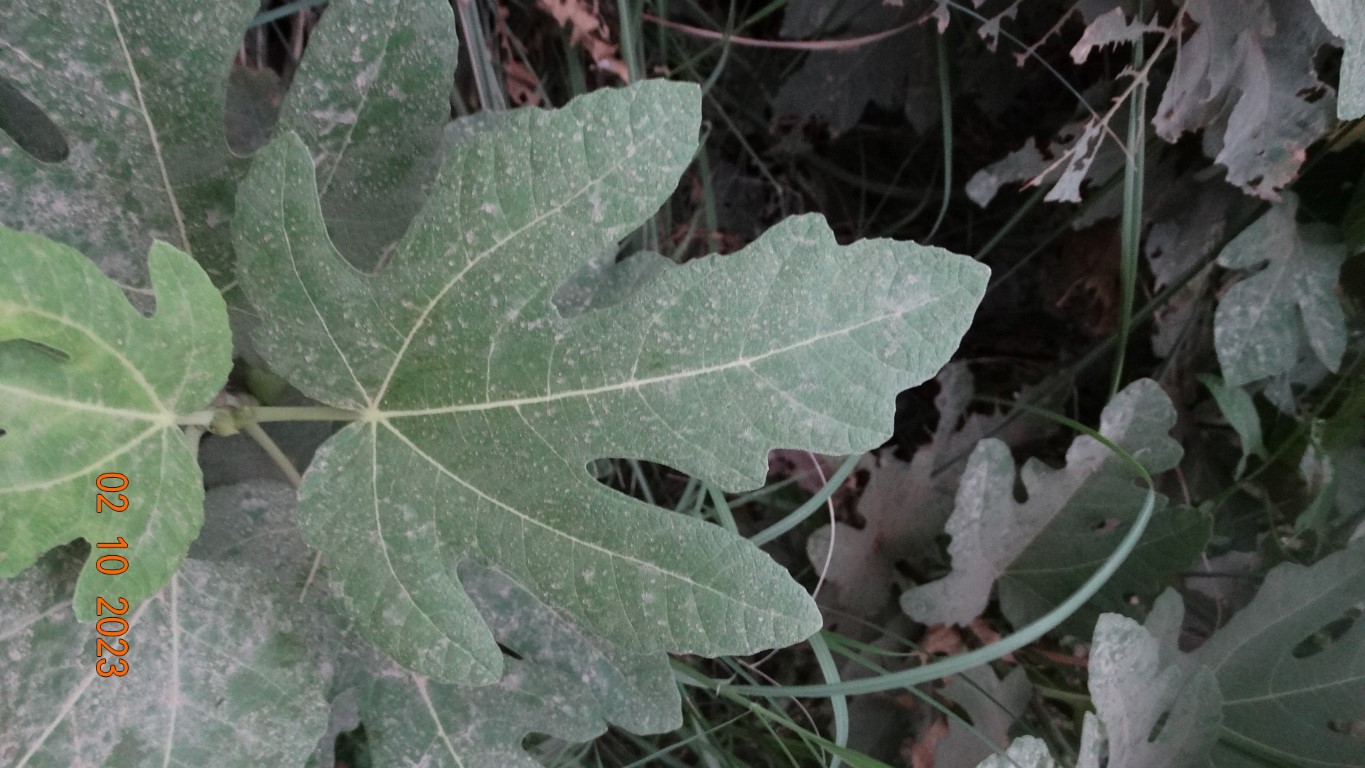
Label: healthy